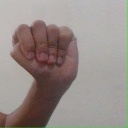
अक्षर: ठ